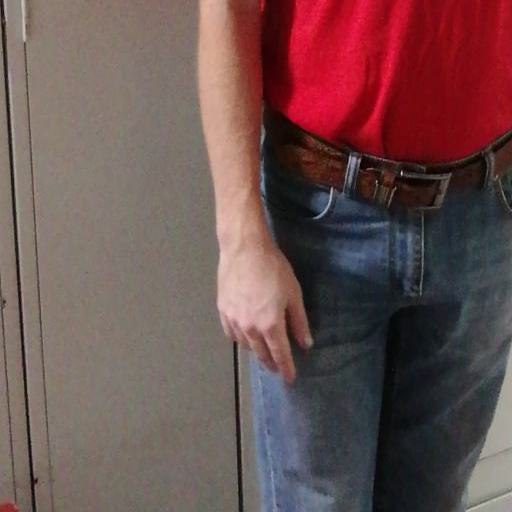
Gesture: no_gesture